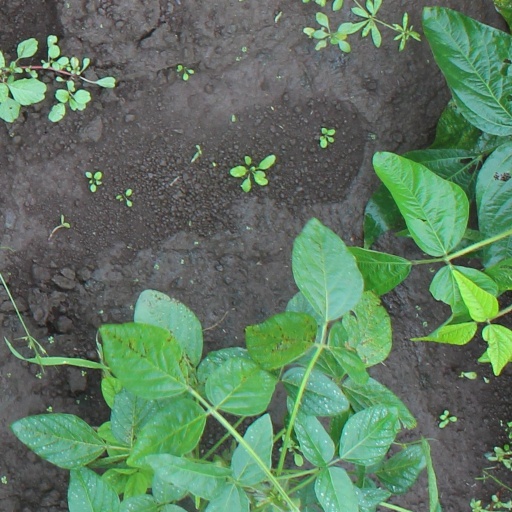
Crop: soybean